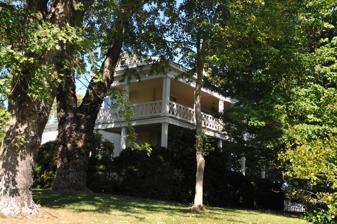
Building: Mount Hope (New Baltimore, Virginia)
Country: United States of America
Year built: 1829
Historic house in Virginia, United States United States historic place Mount Hope U.S. National Register of Historic Places Virginia Landmarks Register Show map of Northern Virginia Show map of Virginia Show map of the United States Location 6015 Georgetown Rd., near New Baltimore, Virginia Coordinates 38°47′36″N 77°43′58″W / 38.79333°N 77.73278°W / 38.79333; -77.73278 Area 10 acres (4.0 ha) Built 1829 ( 1829 ) Architectural style Greek Revival NRHP reference No. 05001625 VLR No. 030-0778 Significant dates Added to NRHP February 1, 2006 Designated VLR December 7, 2005 Mount Hope is a historic home located near New Baltimore , Fauquier County, Virginia . The house was built in four periods from the early-19th to early-20th centuries.  The main dwelling is a 2 ½-story, three-bay, frame dwelling on a stone foundation and in the Greek Revival style. It features a double-story porch with a hipped roof and square wooden columns. Also on the property are the contributing bank barn, a machine shed, a smokehouse , and a spring house dating from the 19th century; an early-20th-century shed; a well; and the Hunton Family cemetery. It was listed on the National Register of Historic Places in 2006. References